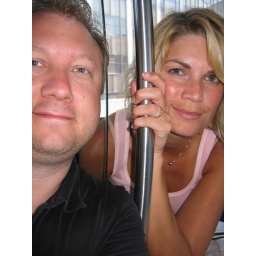
Our $5, 2 block train ride. We walked home in less time than the train took...